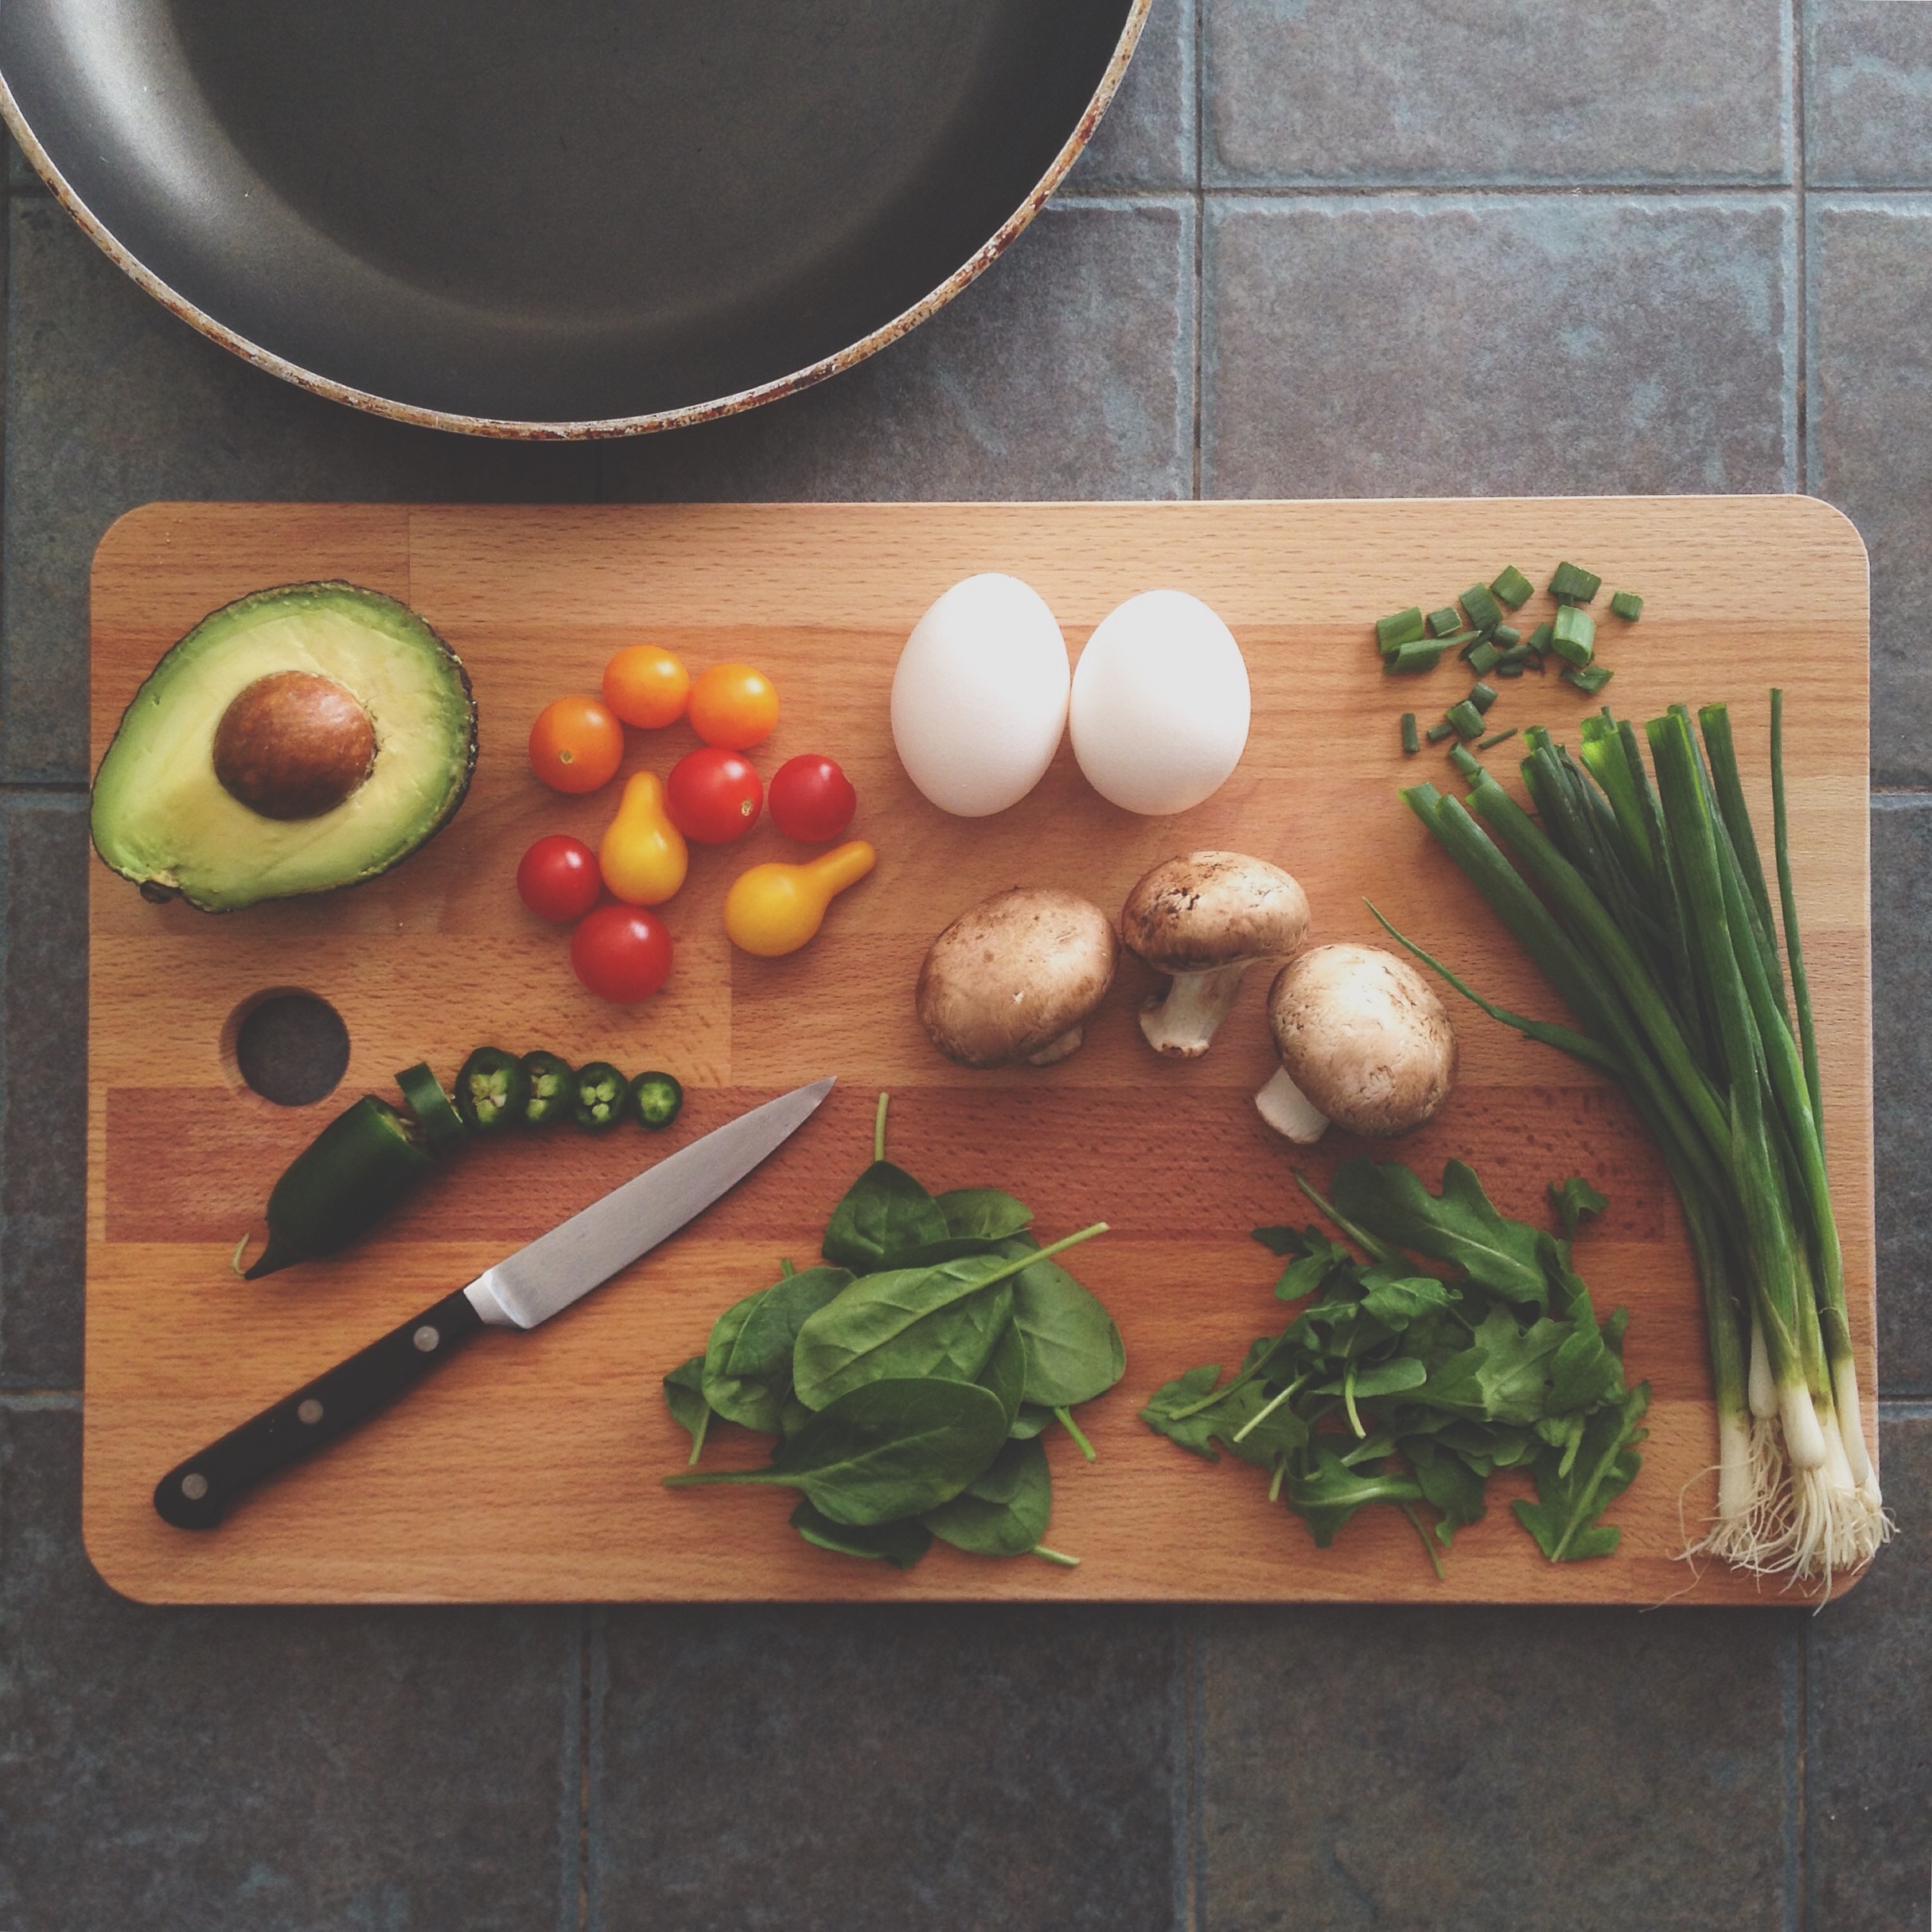
dish, meal, food, cooking, produce, vegetable, mushroom, lunch, cuisine, egg, painting, tomato